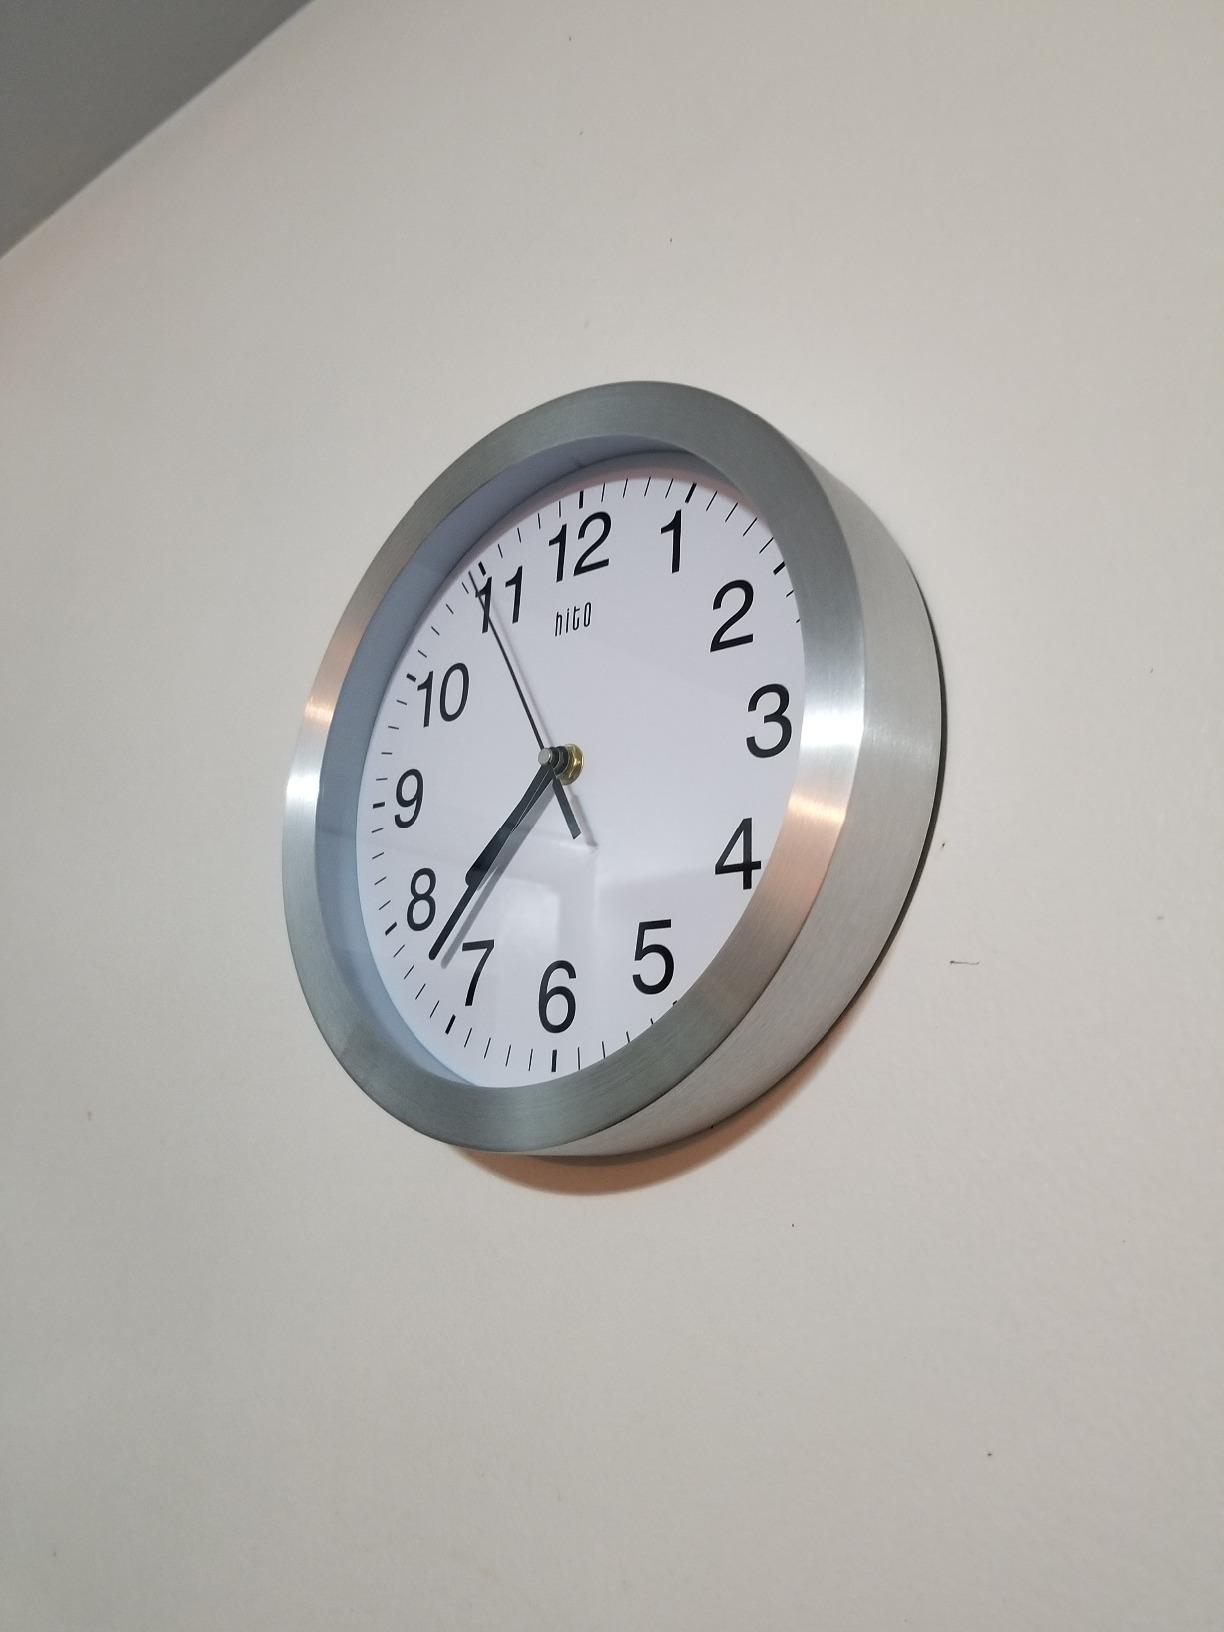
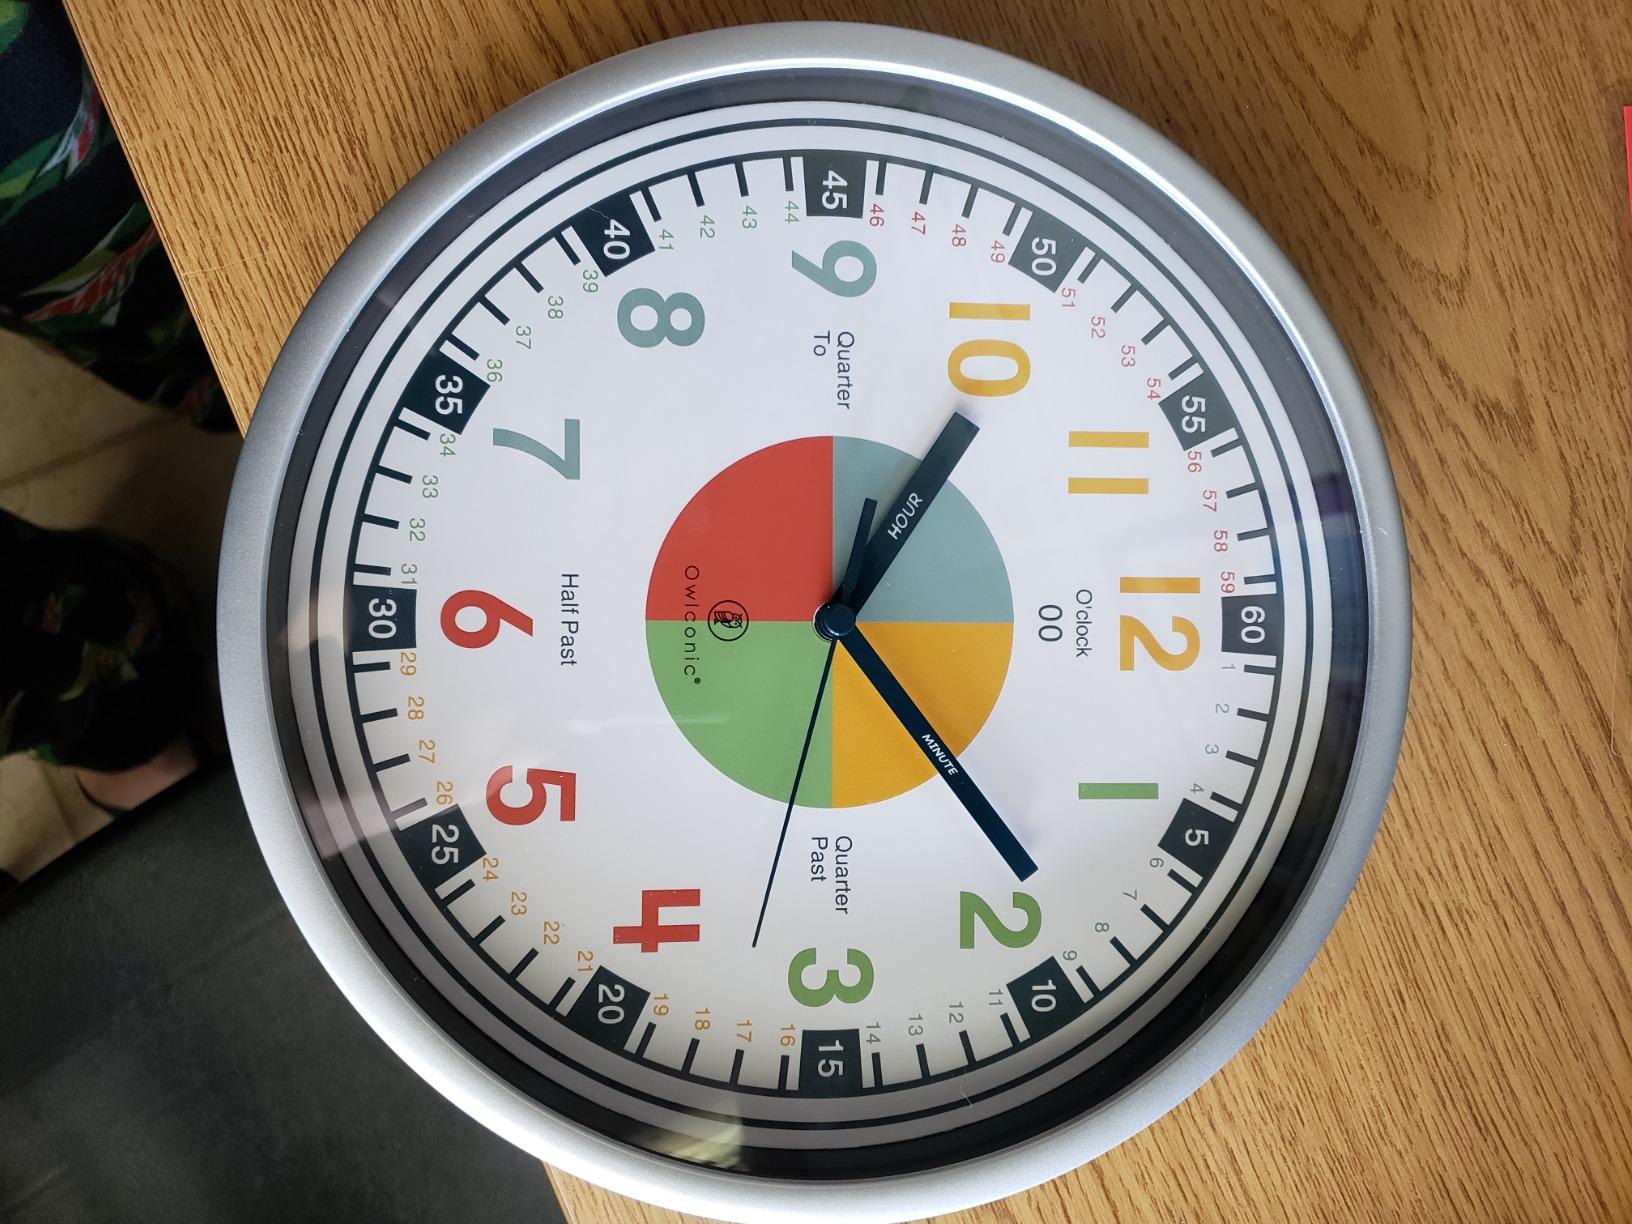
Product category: clock
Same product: no